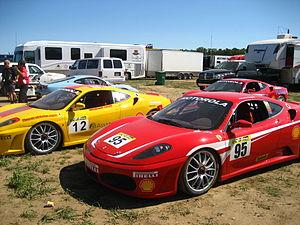
Le Ferrari Challenge est un championnat monotype de sport automobile créé en 1993 par des propriétaires de la Ferrari 348 Berlinetta qui souhaitaient se mesurer les uns aux autres en compétition. Il englobe aujourd’hui trois championnats officiels répartis en Italie, Europe et Amérique du Nord. Les concurrents des trois championnats se réunissent une fois par an lors des Finales mondiales. Actuellement le Ferrari Challenge n’admet qu’un seul modèle, la Ferrari 488 GTB, elle accepte également la 458 Italia mais dans une catégorie inférieure.